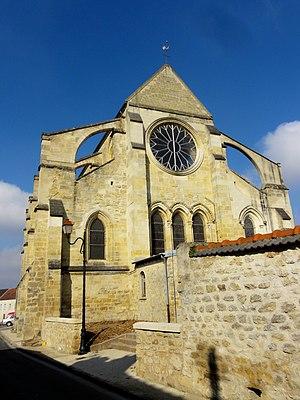
L' église Saint-André de Boissy-l'Aillerie est l'église paroissiale de la commune de Boissy-l'Aillerie dans le Val-d'Oise. Elle se composait d'une nef romane du XIIᵉ et d'un chœur gothique du XIIIᵉ siècle. Ruinée dès la fin du XVIIIᵉ siècle, l'église restera longtemps en état d'abandon, avant que le chœur ne soit reconstruit entre 1848 et 1850. La nef et le clocher ne seront pas reconstruits et seulement des vestiges mineurs rappellent encore que l'église était initialement plus grande. Le chœur est toutefois de dimensions généreuses et présente une élévation sur trois niveaux, avec bas-côtés, triforium et baies hautes. Malgré les reconstructions successives, son architecture reste très homogène. Il fait l'objet d’une inscription au titre des monuments historiques depuis le 16 juin 1926.